Clinger–Booth House

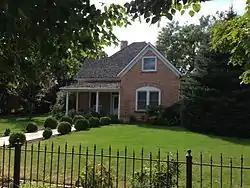

The Clinger–Booth House at 468 South Main Street in Orem, Utah, United States, was built c.1894. It was modified in 1935. It was listed on the National Register of Historic Places in 1998.